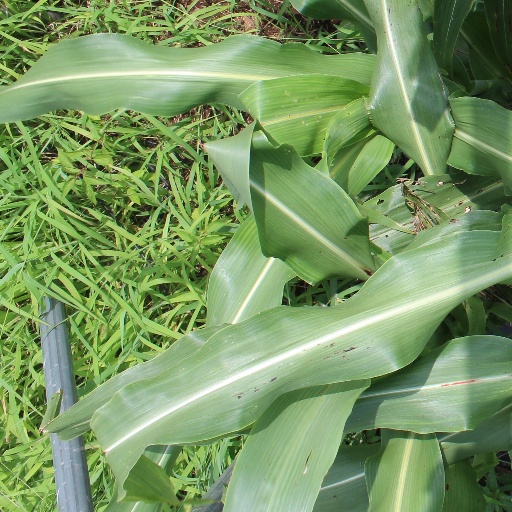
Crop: sorghum